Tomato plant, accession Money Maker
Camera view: horizontal (90 deg, fisheye); turntable rotation: 60 degrees
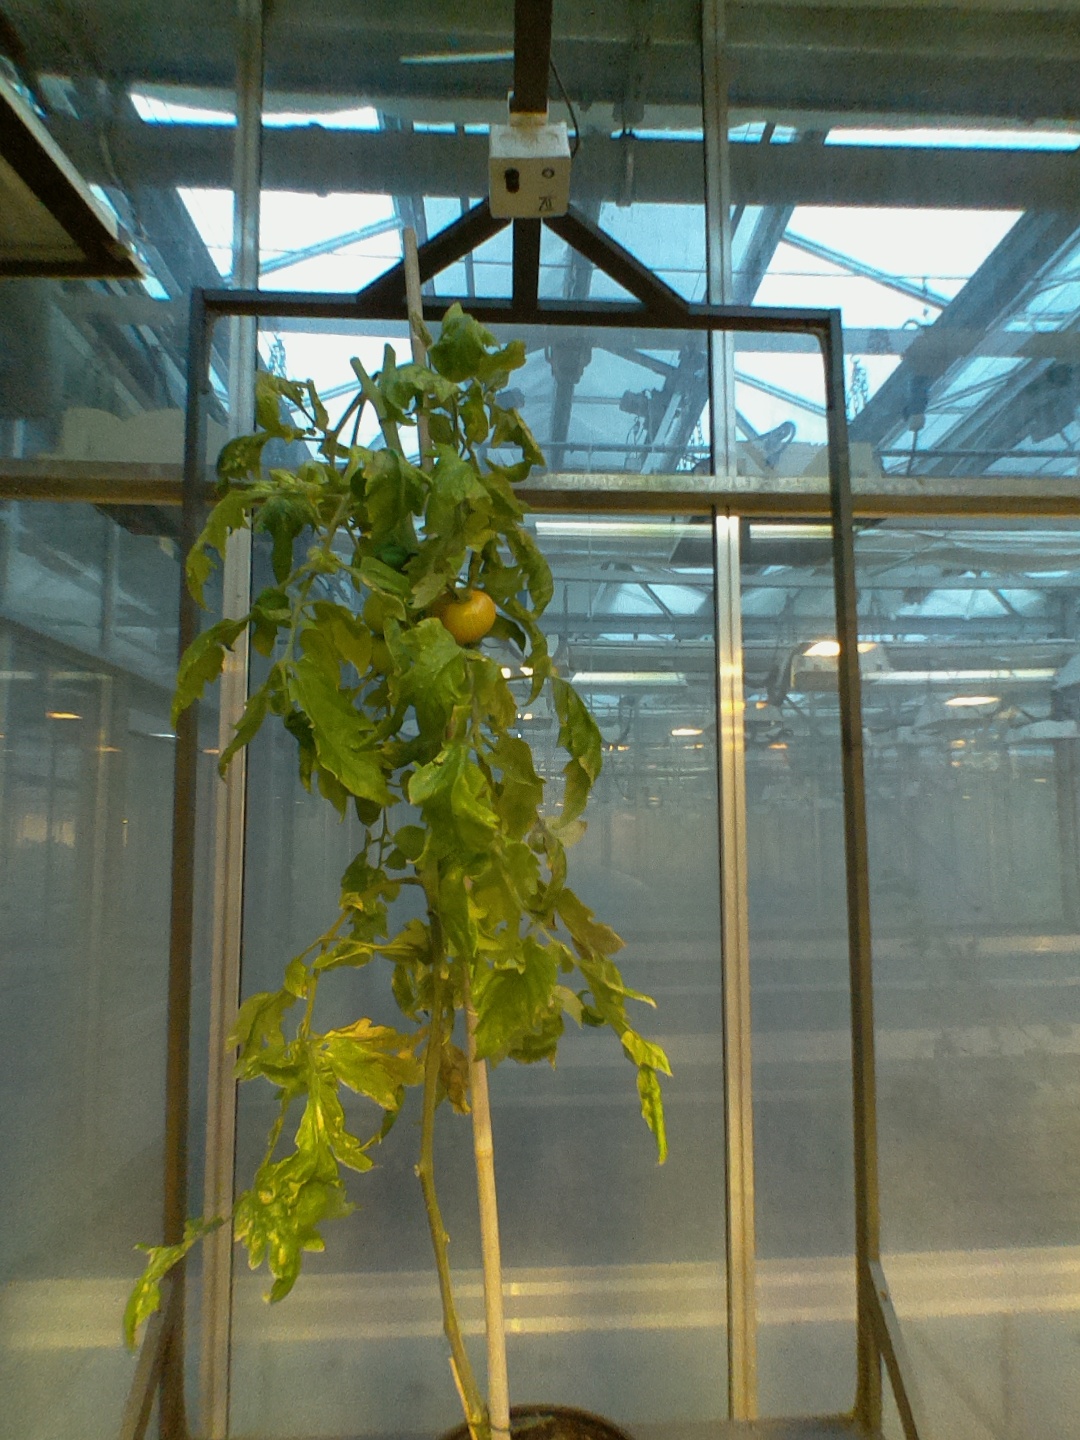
BBCH growth stage 79: 90% -100% of final fruit size